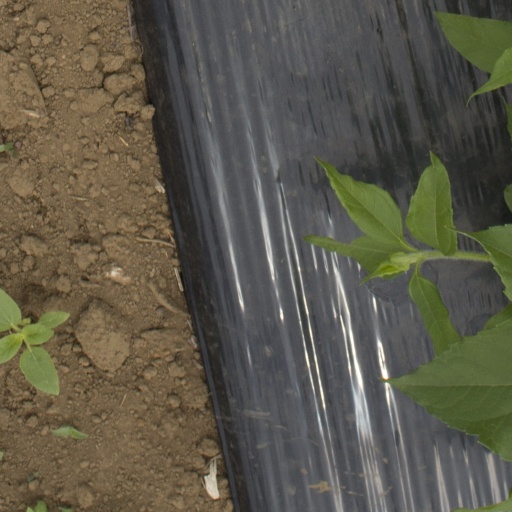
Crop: Jerusalem artichoke